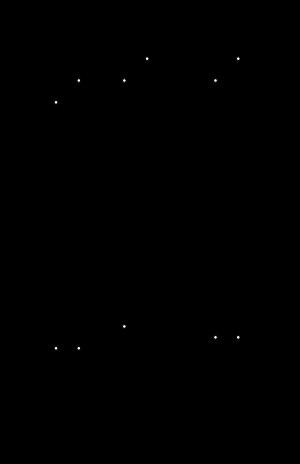
La méthode contrainte-résistance est une méthode d'essais visant à qualifier la fiabilité d'un système. C'est une approche statistique qui permet de relier la durée de vie d'un produit aux sollicitations auxquelles il est soumis. Elle est adaptée aux cas où condition de résistance T ≥ t₀ peut s'exprimer sous la forme